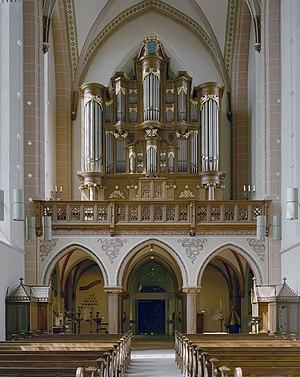
La basilique Notre-Dame-de-l'Assomption est une église catholique de Zwolle aux Pays-Bas. Dédiée à l'Assomption de la B.V.M., elle dépend de l'archidiocèse d'Utrecht.